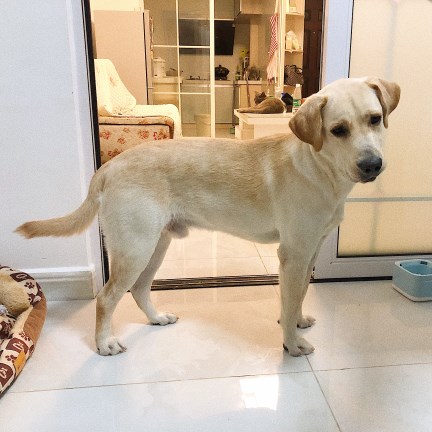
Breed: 3580-n000122-Labrador_retriever